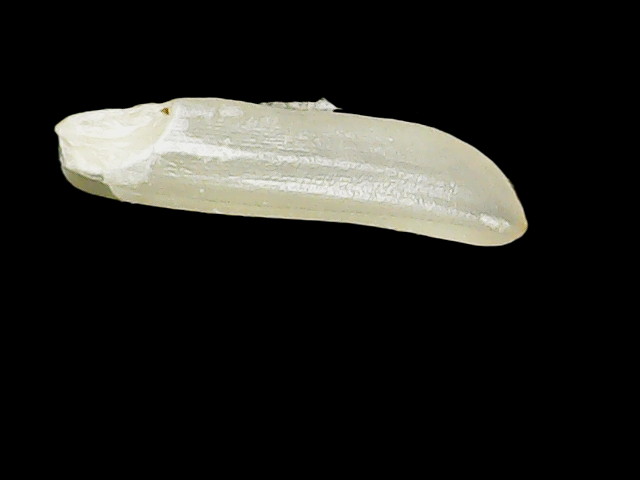
Rice variety: Binadhan25